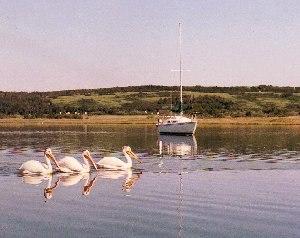
Le lac Redberry, anciennement connu en français sous le nom lac Graines Rouges, est un lac salé de la Saskatchewan. Le lac est un refuge d'oiseaux migrateurs depuis 1925. Il a été aussi désigné réserve de biosphère en 2000.